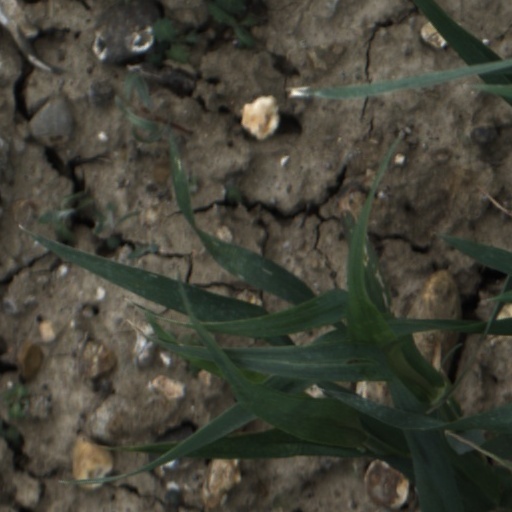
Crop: wheat